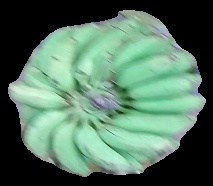
Variety: elakki-bale
Grade: grade1